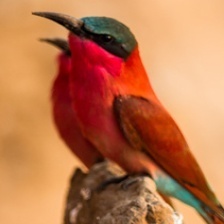
Species: CARMINE BEE-EATER
Scientific name: MEROPS NUBICOIDES
ImageNet parent category: bee_eater